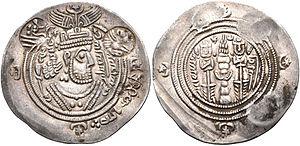
`Ubayd Allah est le fils de Ziyad ibn Abi Sufyan qui a été gouverneur de l'Irak jusqu'à sa mort en 673. Il y exerçait son autorité brutale au nom des omeyyades. `Ubayd Allah lui a succédé et a continué sa politique.